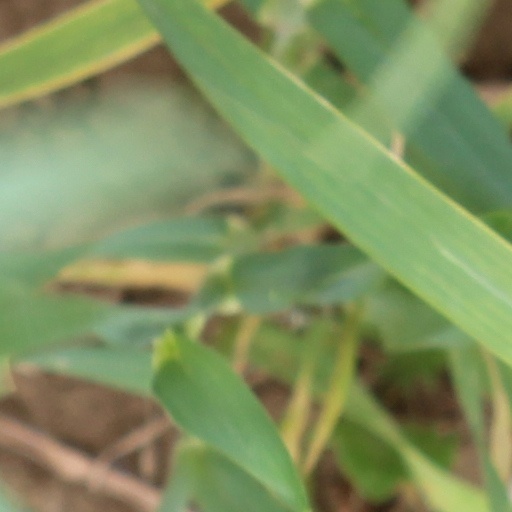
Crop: wheat